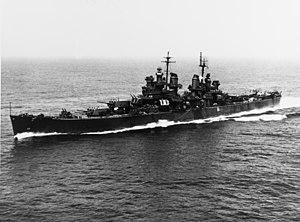
La classe Baltimore est une classe de croiseurs lourds, c'est-à-dire des croiseurs les plus puissants autorisés par les traités de limitation des armements navals de Washington de 1922 et de Londres de 1930. Ils étaient dotés d'une artillerie principale de 203 mm, et d'un déplacement standard de 13 700 tonnes. Leur mise en service par l'United States Navy n'est intervenue qu'à partir de la mi-1943. Ils ont opéré principalement comme escorte des porte-avions rapides, aucun d'eux n'a été perdu, mais la moitié d'entre eux n'a pas participé à la Seconde guerre mondiale mais à la guerre de Corée ou à la guerre du Vietnam. Considérés comme très réussis, ils ont été, pour deux d'entre eux, les premiers croiseurs lance-missiles guidés au monde, et ont contribué pour la Marine des États-Unis, à la transition entre les bâtiments de surface porteurs de canons et les lance-missiles.
L'USS Baltimore (CA-68) est un croiseur lourd, navire de tête de sa classe entré en service dans l'US Navy durant la Seconde Guerre mondiale.